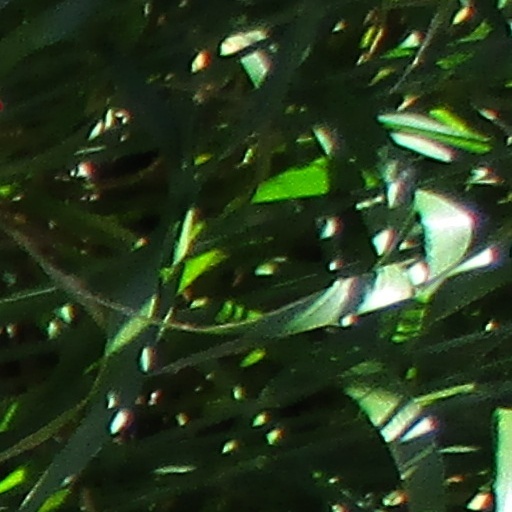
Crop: wheat